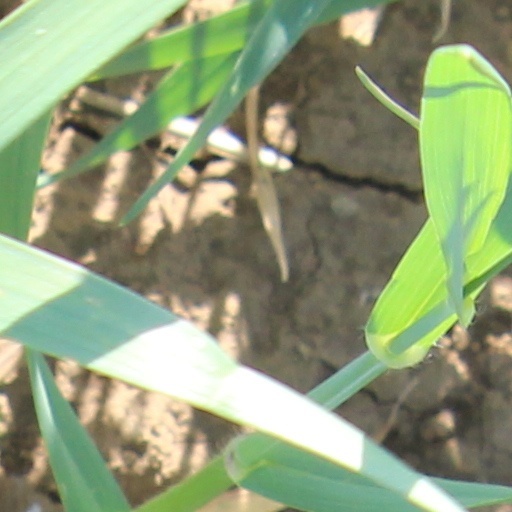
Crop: wheat